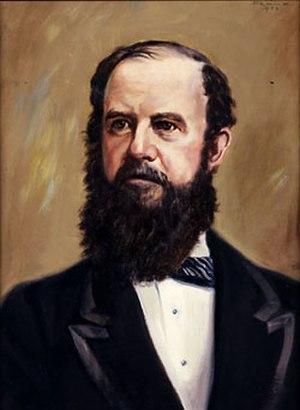
Ceci est la liste des gouverneurs de la colonie et du dominion de Terre-Neuve et du Labrador avant que ces territoires ne deviennent la province de Terre-Neuve-et-Labrador, et des lieutenants-gouverneurs de cette province.
Anthony Musgrave, né le 31 août 1828 à Saint John's et mort le 9 octobre 1888 à Brisbane, est un administrateur colonial britannique. Au cours de sa carrière, il occupe le poste de gouverneur pour de nombreuses colonies de l'Empire britannique.